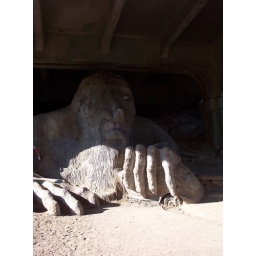
The troll of the bridge in Seattle, WA. There's a car under his hand!